Marquess of Bute

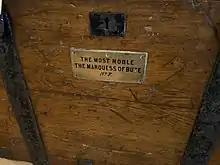
This chest is on display at the Colintraive Hotel in Colintraive, Argyll and Bute

The Marquesses of Bute have important ancestors not only in Scotland but also in Wales, including the first Lord Herbert of Cardiff, son and heir of Richard Herbert of Ewyas. He was also created Earl of Pembroke. After the Stuart Restoration, most of the Herbert family property was sold, and the rest was owned by Thomas, Viscount Windsor, who married Charlotte, the only child of Philip Herbert, 7th Earl of Pembroke. In 1766, Viscount Windsor's granddaughter, Charlotte Jane, was married to John Stuart, Lord Mount Stuart (1744-1814), the son and heir of the 3rd Earl of Bute, prime minister from 1762 to 1763, and through this marriage great estates in south Wales came into the Bute family. In 1776, sixteen years before he succeeded his father as Earl of Bute, he was raised to the Peerage of Great Britain in his own right as , of Cardiff Castle in the County of Glamorgan, in recognition of his substantial Welsh estates. In 1796, he was further honoured when he was created and , in the Isle of Wight, revivals of the titles once held by his wife's family, and . These titles are also in the Peerage of Great Britain.